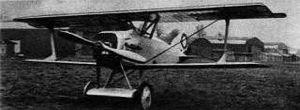
L'Aero Ae-02 est le premier chasseur monoplace dessiné et construit en Tchécoslovaquie.